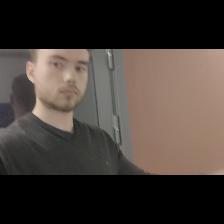
Label: Human